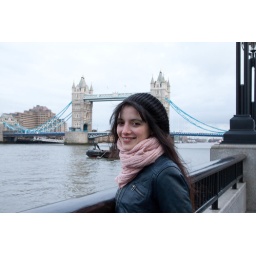
in the tower bridge